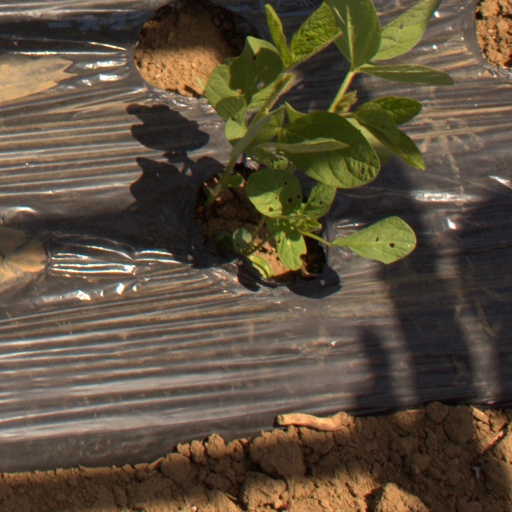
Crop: Jerusalem artichoke